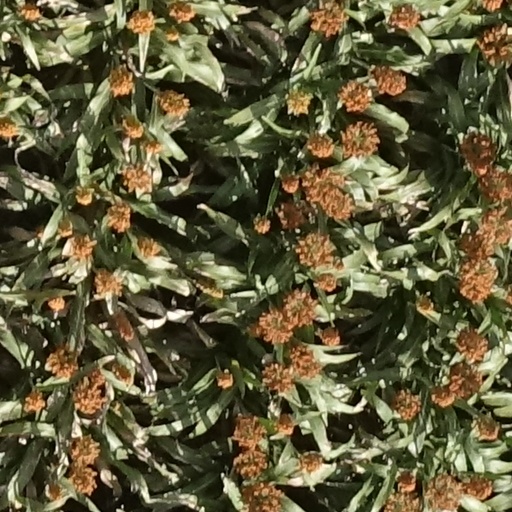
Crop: sorghum